84th Punjabis

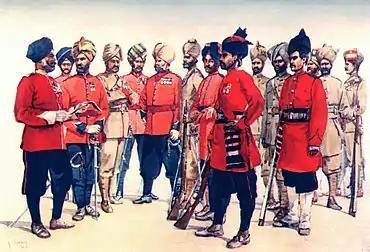

In 1902, the regiment, now designated as the 24th Madras Infantry, was reconstituted with Punjabi Muslims, Sikhs and Rajputs. Next year, as a result of the reforms brought about in the Indian Army by Lord Kitchener, all Madras units had 60 added to their numbers, and the regiment's designation was changed to 84th Punjabis. During the first three years of the First World War, the 84th Punjabis remained deployed on the North West Frontier of India. In March 1917, they were dispatched to Mesopotamia, where it operated on the Euphrates Line. By now, the Turkish Army in Mesopotamia had been largely defeated and the regiment did not see any significant fighting. In November 1918, it moved to Salonika in Greece and then six weeks later to the Russian Transcaucasia in support of the White Russian forces fighting the Bolsheviks. After spending 1919–20 in Turkey as part of the Allied occupation forces, it returned home in October 1920.